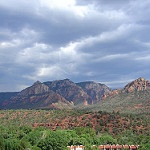
Label: mountain